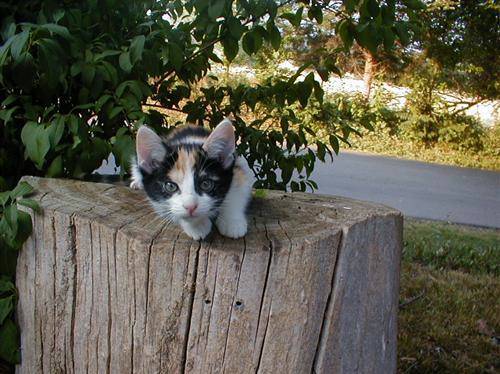
Label: cat